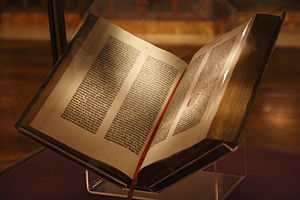
Trykpresse
Her ses en af de 180 bibler, trykt af Johann Gutenbergs trykpresse.
En trykpresse er en mekanisk anordning til at sætte tryk på en overflade med blæk der hviler på en medium, hvorved blækket bliver overført til mediet. Opfindelsen af trykpressen markerede en meget stor forbedring i tidligere tiders trykkemetoder, hvor klæde, papir eller andet blev børstet eller gnubbet gentagende gang for at få overført blækket, og trykpressen accelererede denne proces voldsomt. Den blev normalt brugt til tekster, og spredning af trykpressen var en af de mest betydningsfulde begivenheder i det andet årtusinde. Trykpressen var historiens første eksempel på industriel massefremstilling vha. genanvendeligt udstyr.